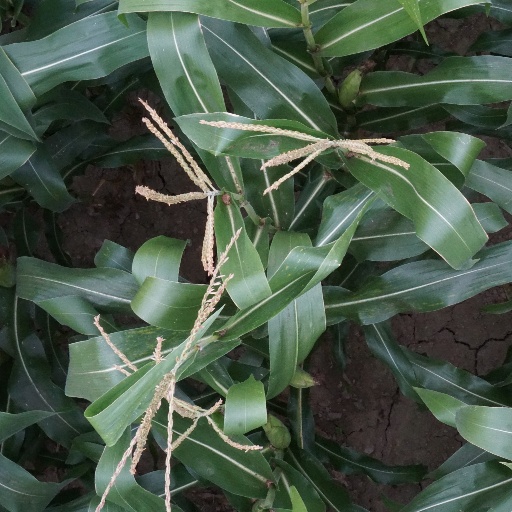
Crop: maize; corn